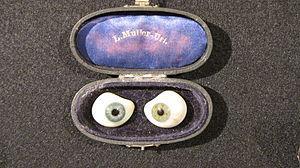
L’histoire du verre remonte à la Préhistoire : en 100 000 av. J.-C., l'obsidienne, un verre volcanique naturel, est déjà taillée par l'homme pour former des pointes de flèches ; les tectites, billes de verre formées par des impacts avec des météorites, servent également de bijoux ; enfin, les fulgurites, petits tubes issus de la fusion du sable atteint par un éclair, sont connus.